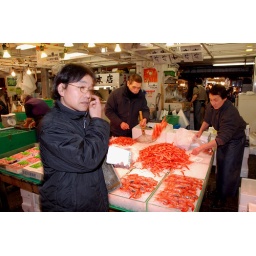
A prawn vendor is shot in Tokyo's legendary fish market Tsukiji.